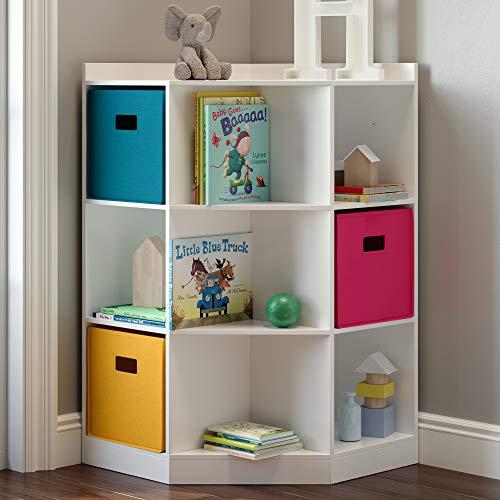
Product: RiverRidge 02-144 6-Cubby, 3-Shelf Kids Corner Cabinet, White
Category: Home & Kitchen | Furniture | Kids' Furniture | Bookcases, Cabinets & Shelves
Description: Utilize the corner area of kid's bedroom or playroom with the river ridge 6-cubby, 3-Shelf corner cabinet.
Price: $125.50
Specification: ProductDimensions:22.4x31.6x37.3inches|ItemWeight:54.9pounds|ShippingWeight:56.9pounds(Viewshippingratesandpolicies)|Manufacturer:SourcingSolutions,Inc.|ASIN:B01MR6ZVXV|Californiaresidents:ClickhereforProposition65warning|Itemmodelnumber:02-144